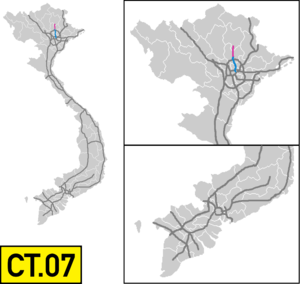
L'autoroute Hanoï–Thái Nguyên ou nouvelle route nationale 3 Hanoï–Thái Nguyên est une autoroute située au Viêt Nam.